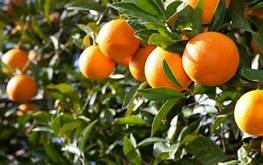
Label: mandarine